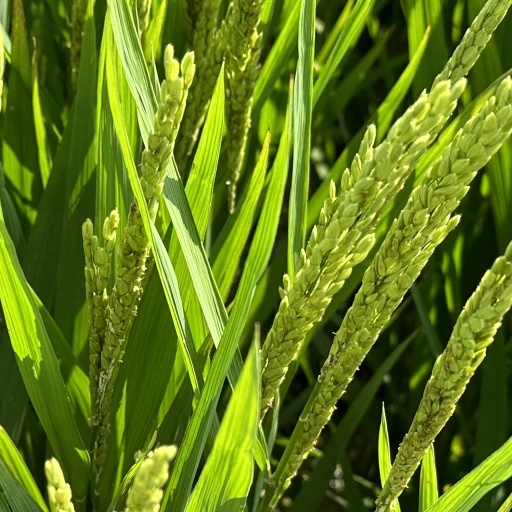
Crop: rice